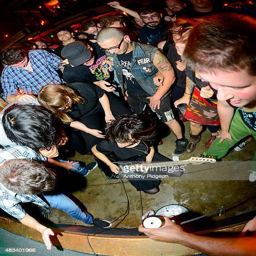
indie rock artist of artist performs in the crowd